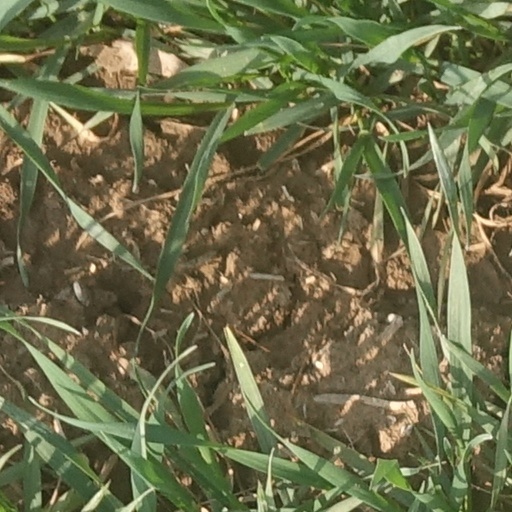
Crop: wheat